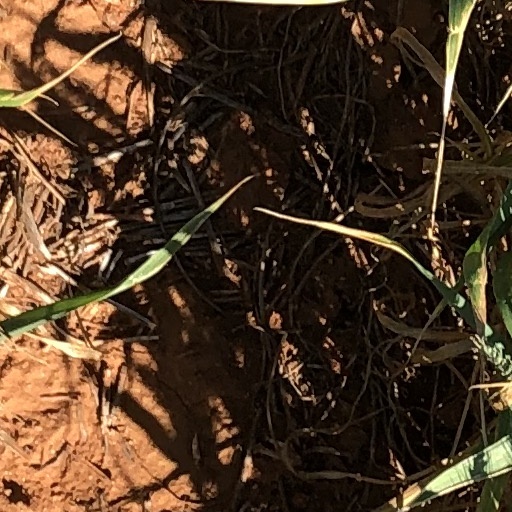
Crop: wheat